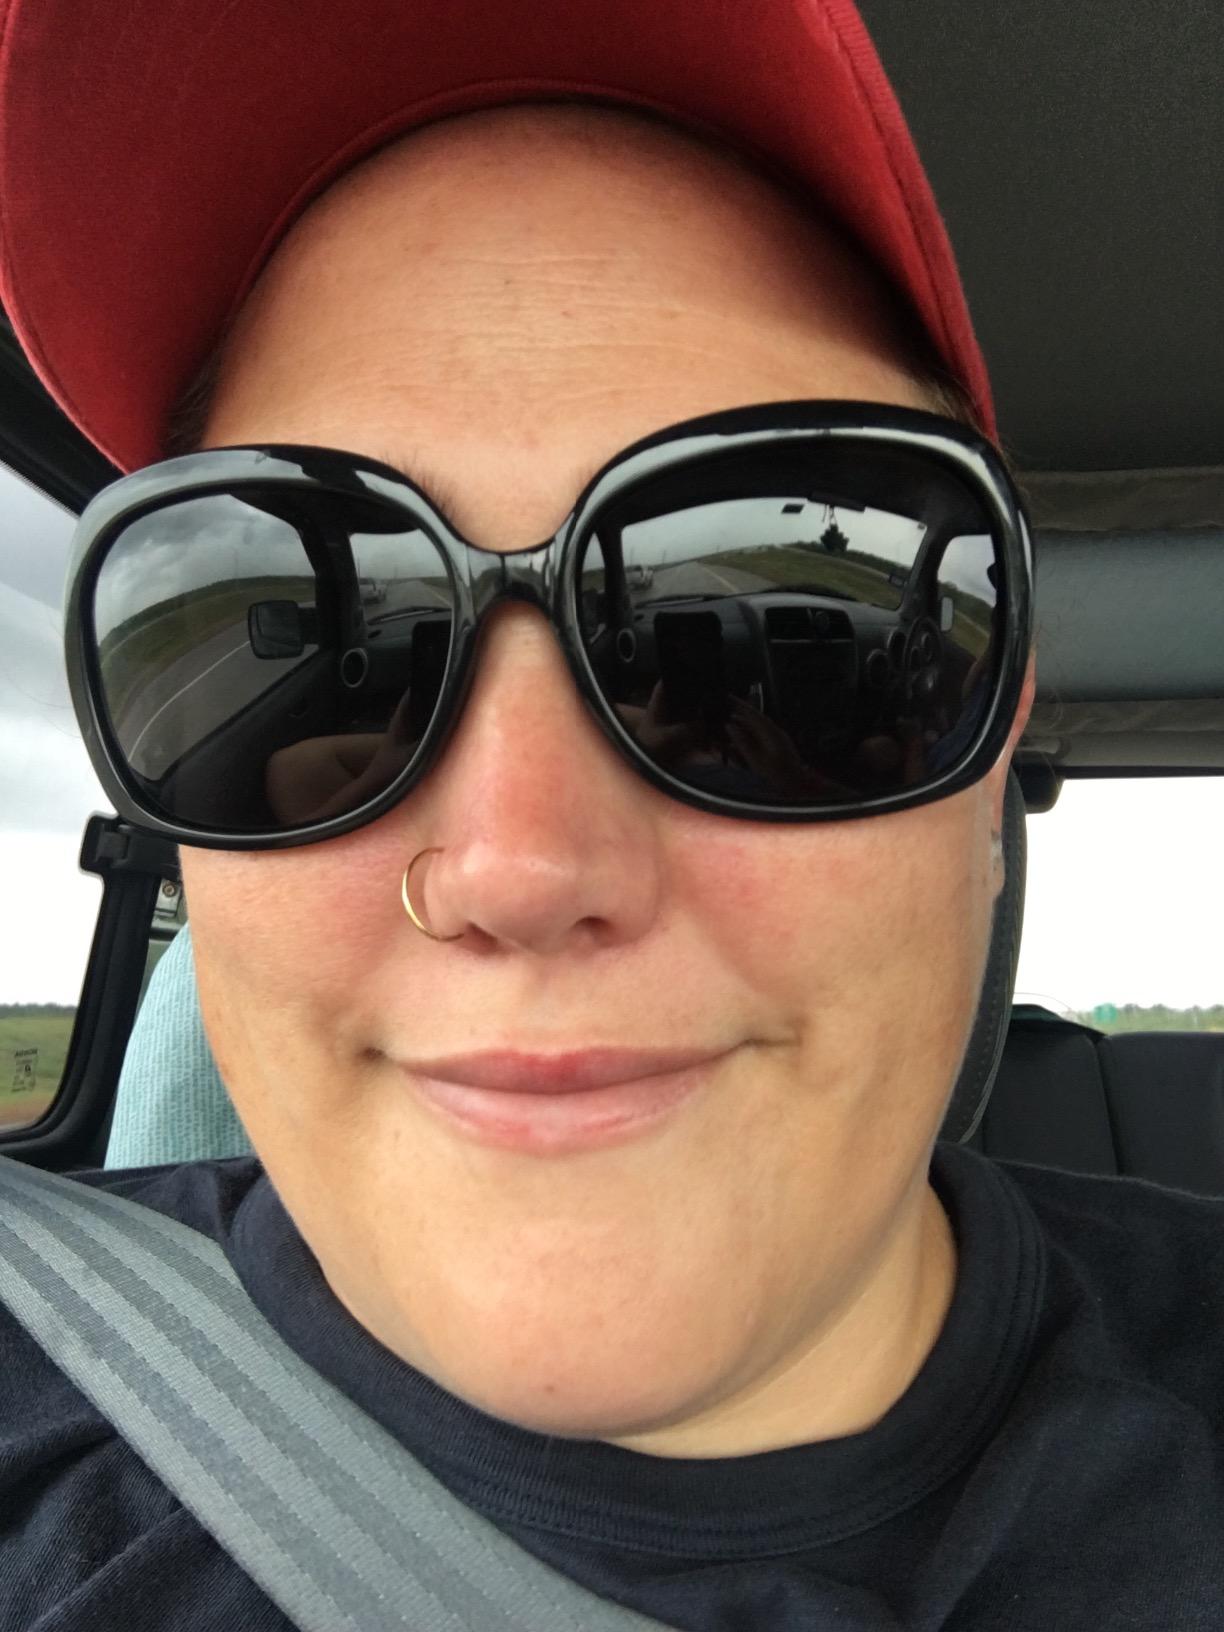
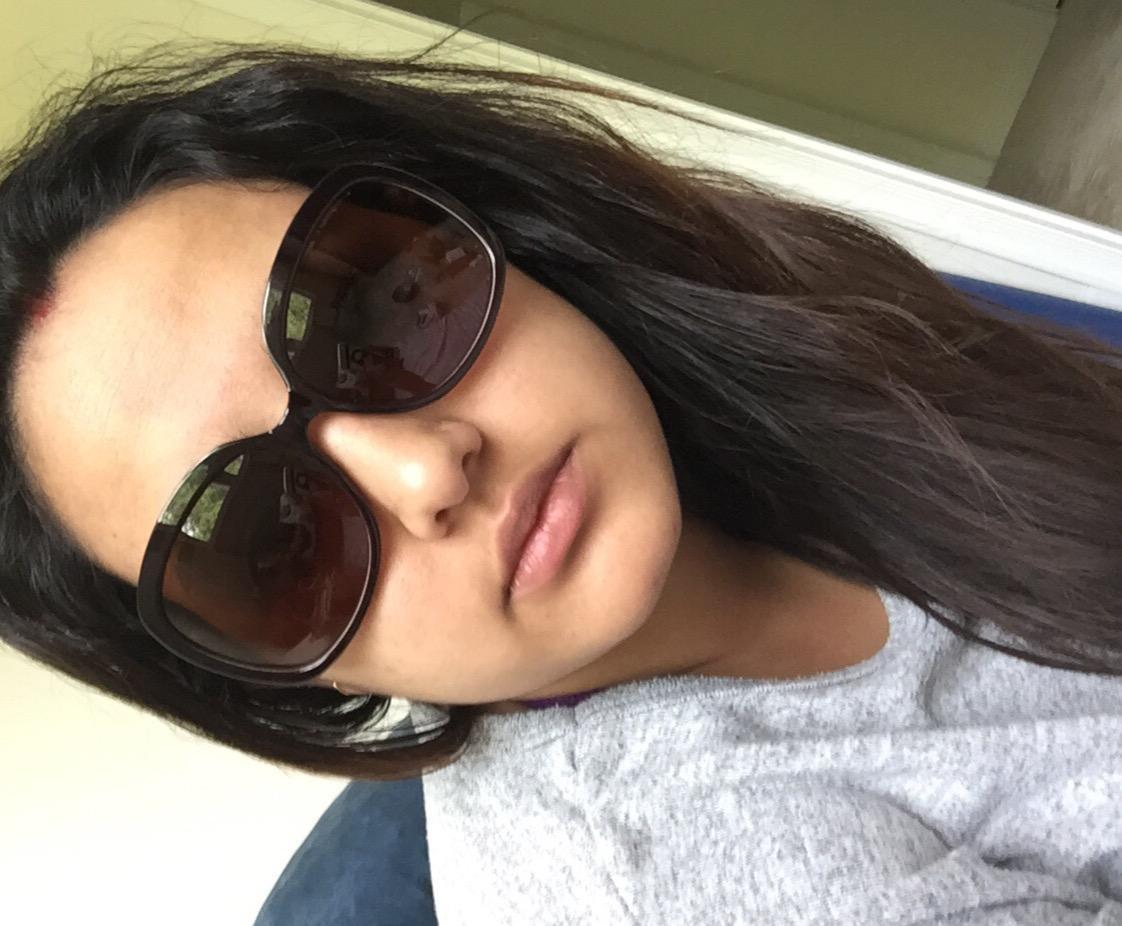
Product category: accessories_sunglasses
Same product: yes